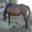
Label: horse